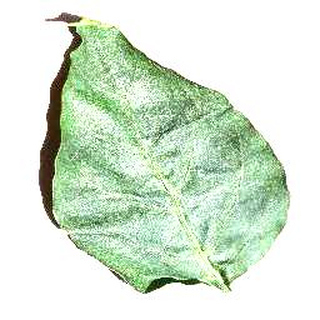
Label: healthy_bell_pepper